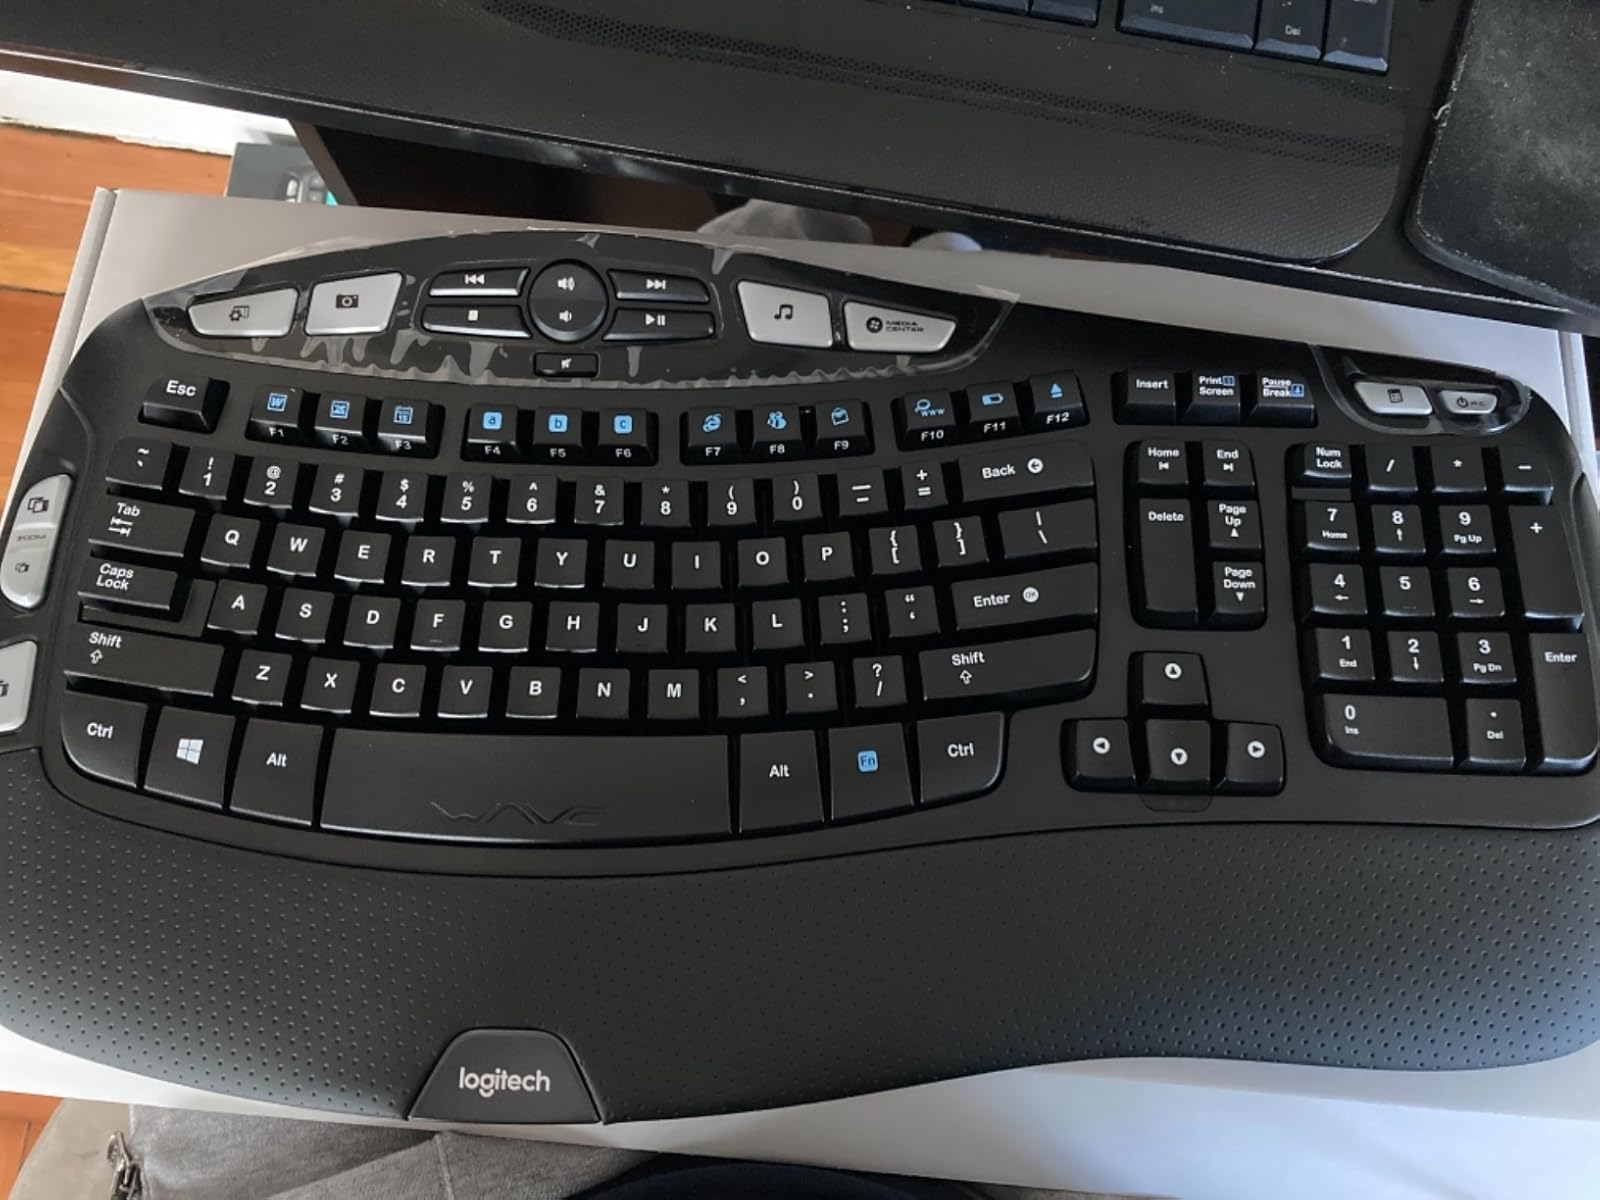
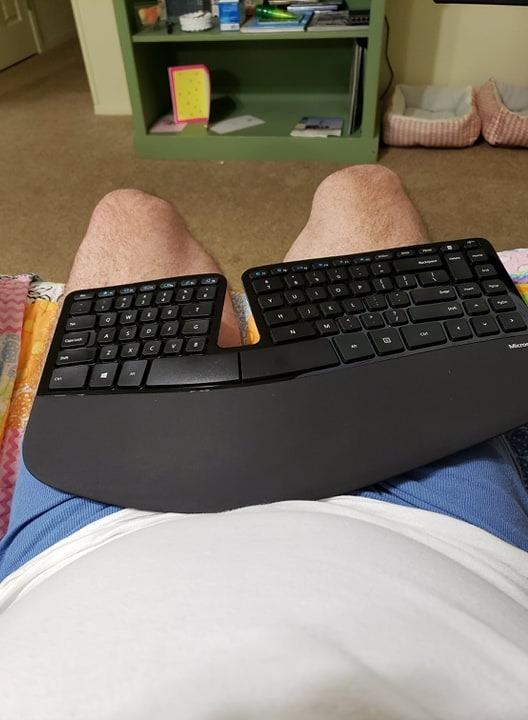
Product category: keyboard
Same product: no